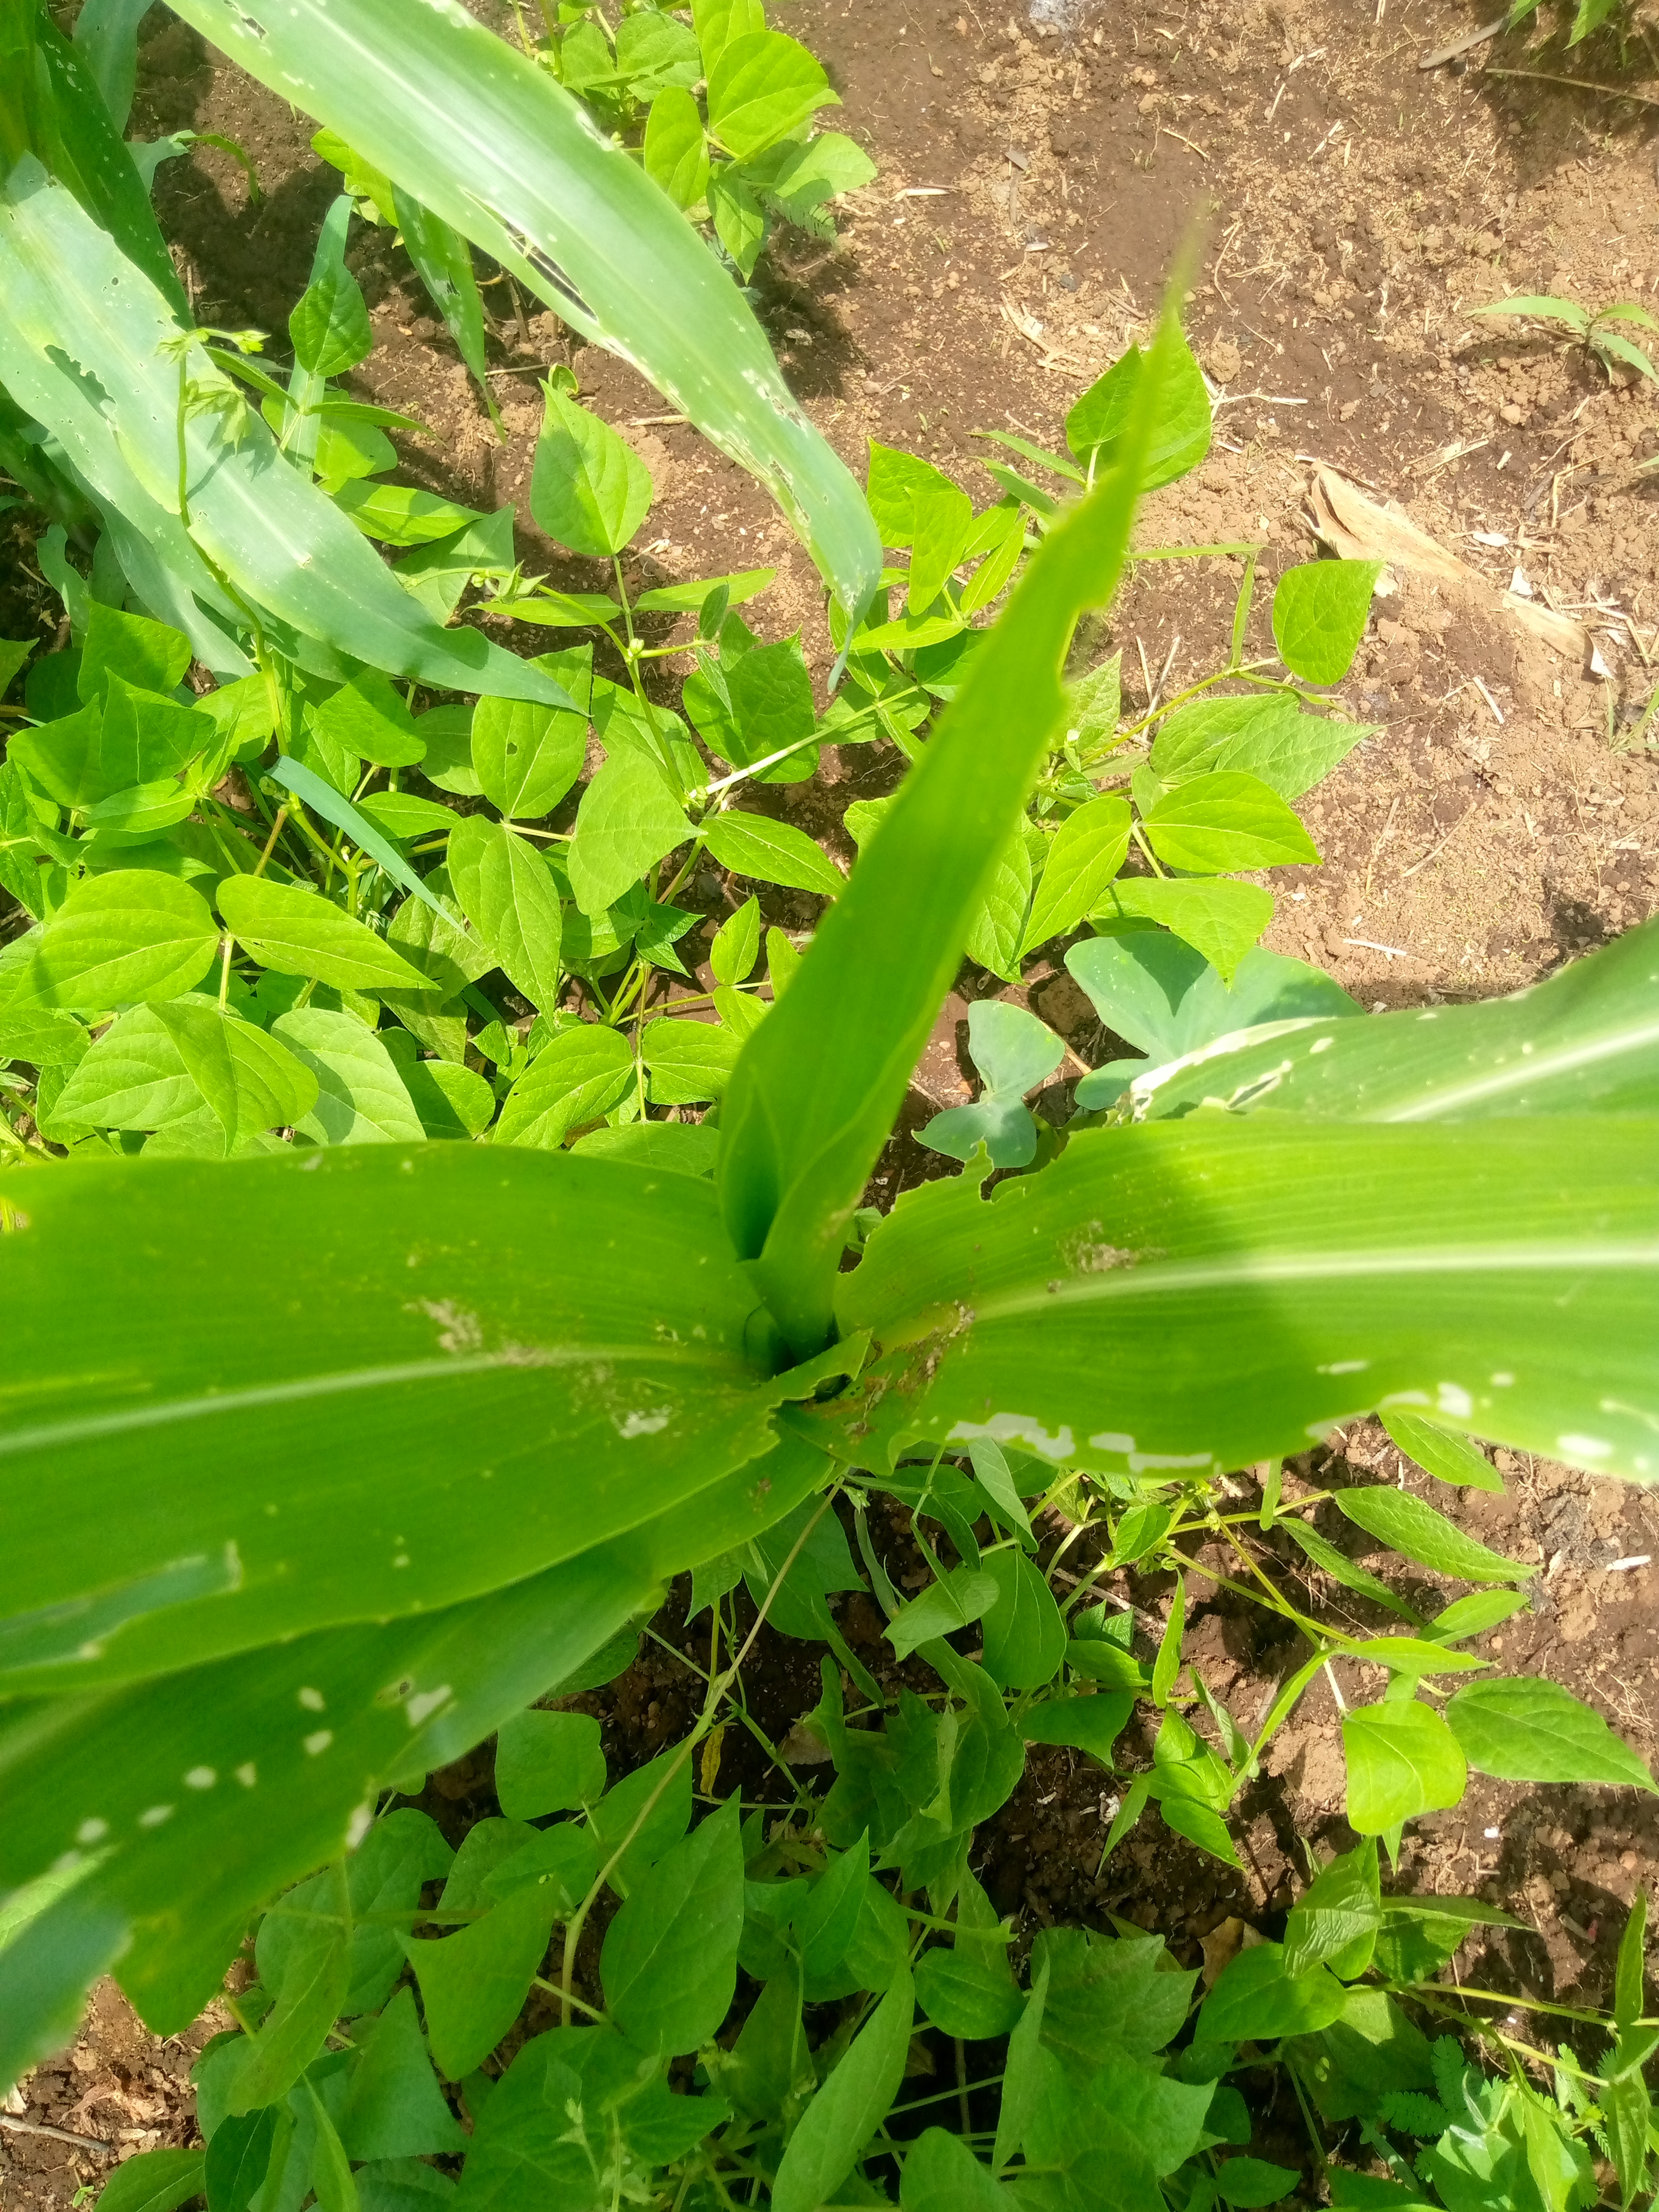
Label: spodoptera_frugiperda